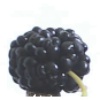
Label: mulberry